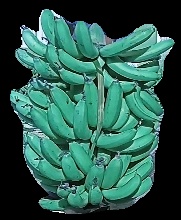
Variety: pachbale
Grade: grade3